SS Grecian

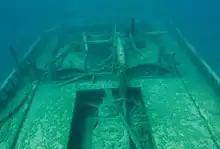
"Grecian" in shallower water with boiler deckhouse gone

"Grecian" was built to carry iron ore for the Chapin Iron Mining Company, and ran between the company's docks in Escanaba, Michigan and Cleveland, Ohio. In 1896 made 35 trips through the Great Lakes, carrying 93,000 tons of iron ore. On June 7, 1906 the unladen "Grecian" struck a rock and sank in shallow water near De Tour Village in the St. Mary's River. The ship was refloated, and taken in tow by the steamer "Sir Henry Bessemer", with the plan to take it to Detroit, Michigan for repairs. However, on June 15, it unexpectedly sank near Thunder Bay Island. The crew escaped in lifeboats. Salvage was attempted 1909 by the Staud Canalon Salvage Company, but to no avail.